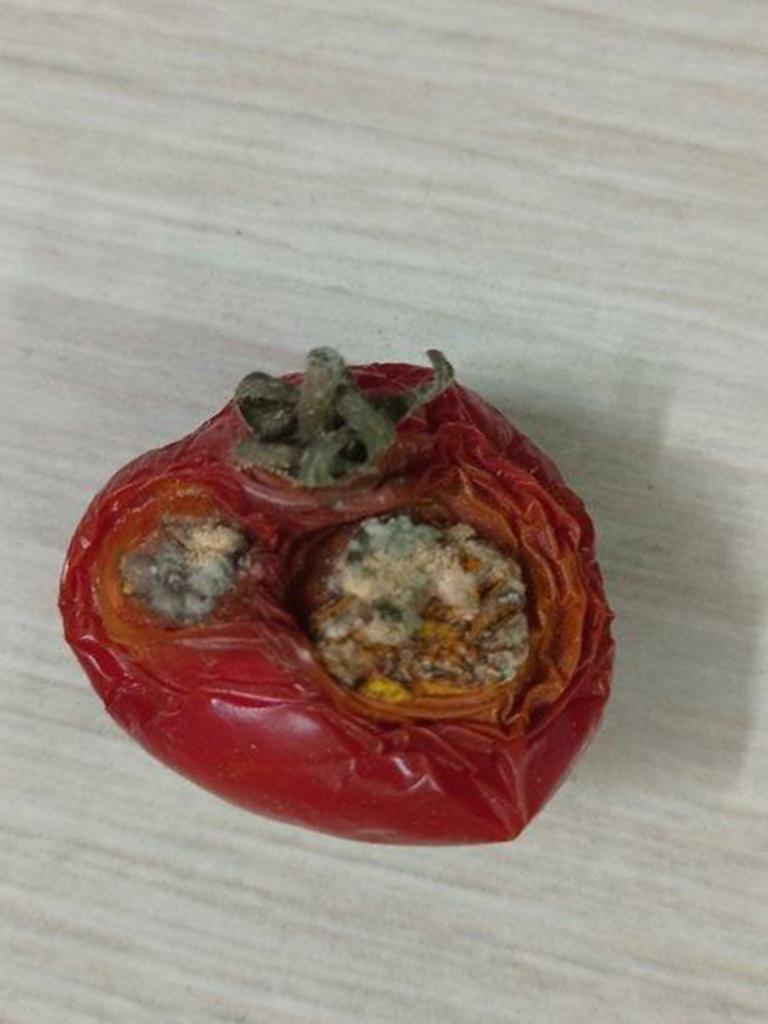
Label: Rotten